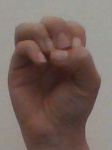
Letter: ha